St James' Church, Bramley

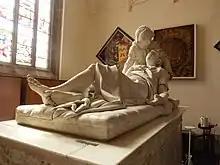
Tomb of Sir Bernard Brocas of Beaurepaire (1730–1777)

The Brocas chapel is an aisle added to the church of St James by the architect John Soane around 1800. This chapel was built to house the tomb of Bernard Brocas of Beaurepaire, which had previously been outside, exposed to the weather. The white marble tomb was the work of John Bacon the Elder. Brocas, who died 8 November 1777, was Lord of Beaurepaire, Hampshire and a magistrate and colonel of the militia. He was a descendant of Bernard Brocas, who was executed in 1400, the son of the MP Bernard Brocas, died 1395, an Anglo-Gascon family of the 13th and 14th centuries.